Sidney Job Pocock

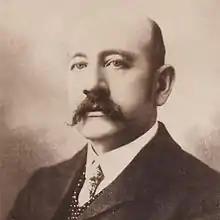
Sidney Pocock

Sir Sidney Job Pocock (20 September 1855 – 1931) was a British businessman, magistrate, writer, Liberal Party politician and an authority on prisons.